Ángel Barja

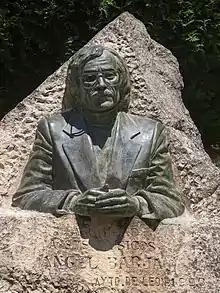
Sculpture of Ángel Barja in León, Spain.

Ángel Barja Iglesias (5 October 1938, in Santa Cruz de Terroso, Villardevós, Spain – 12 February 1987) was a Spanish composer.